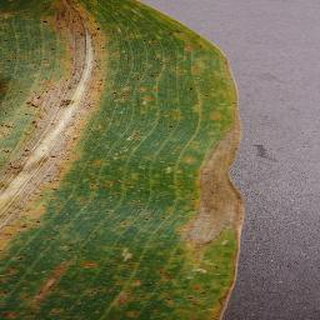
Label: corn_northern_leaf_blight